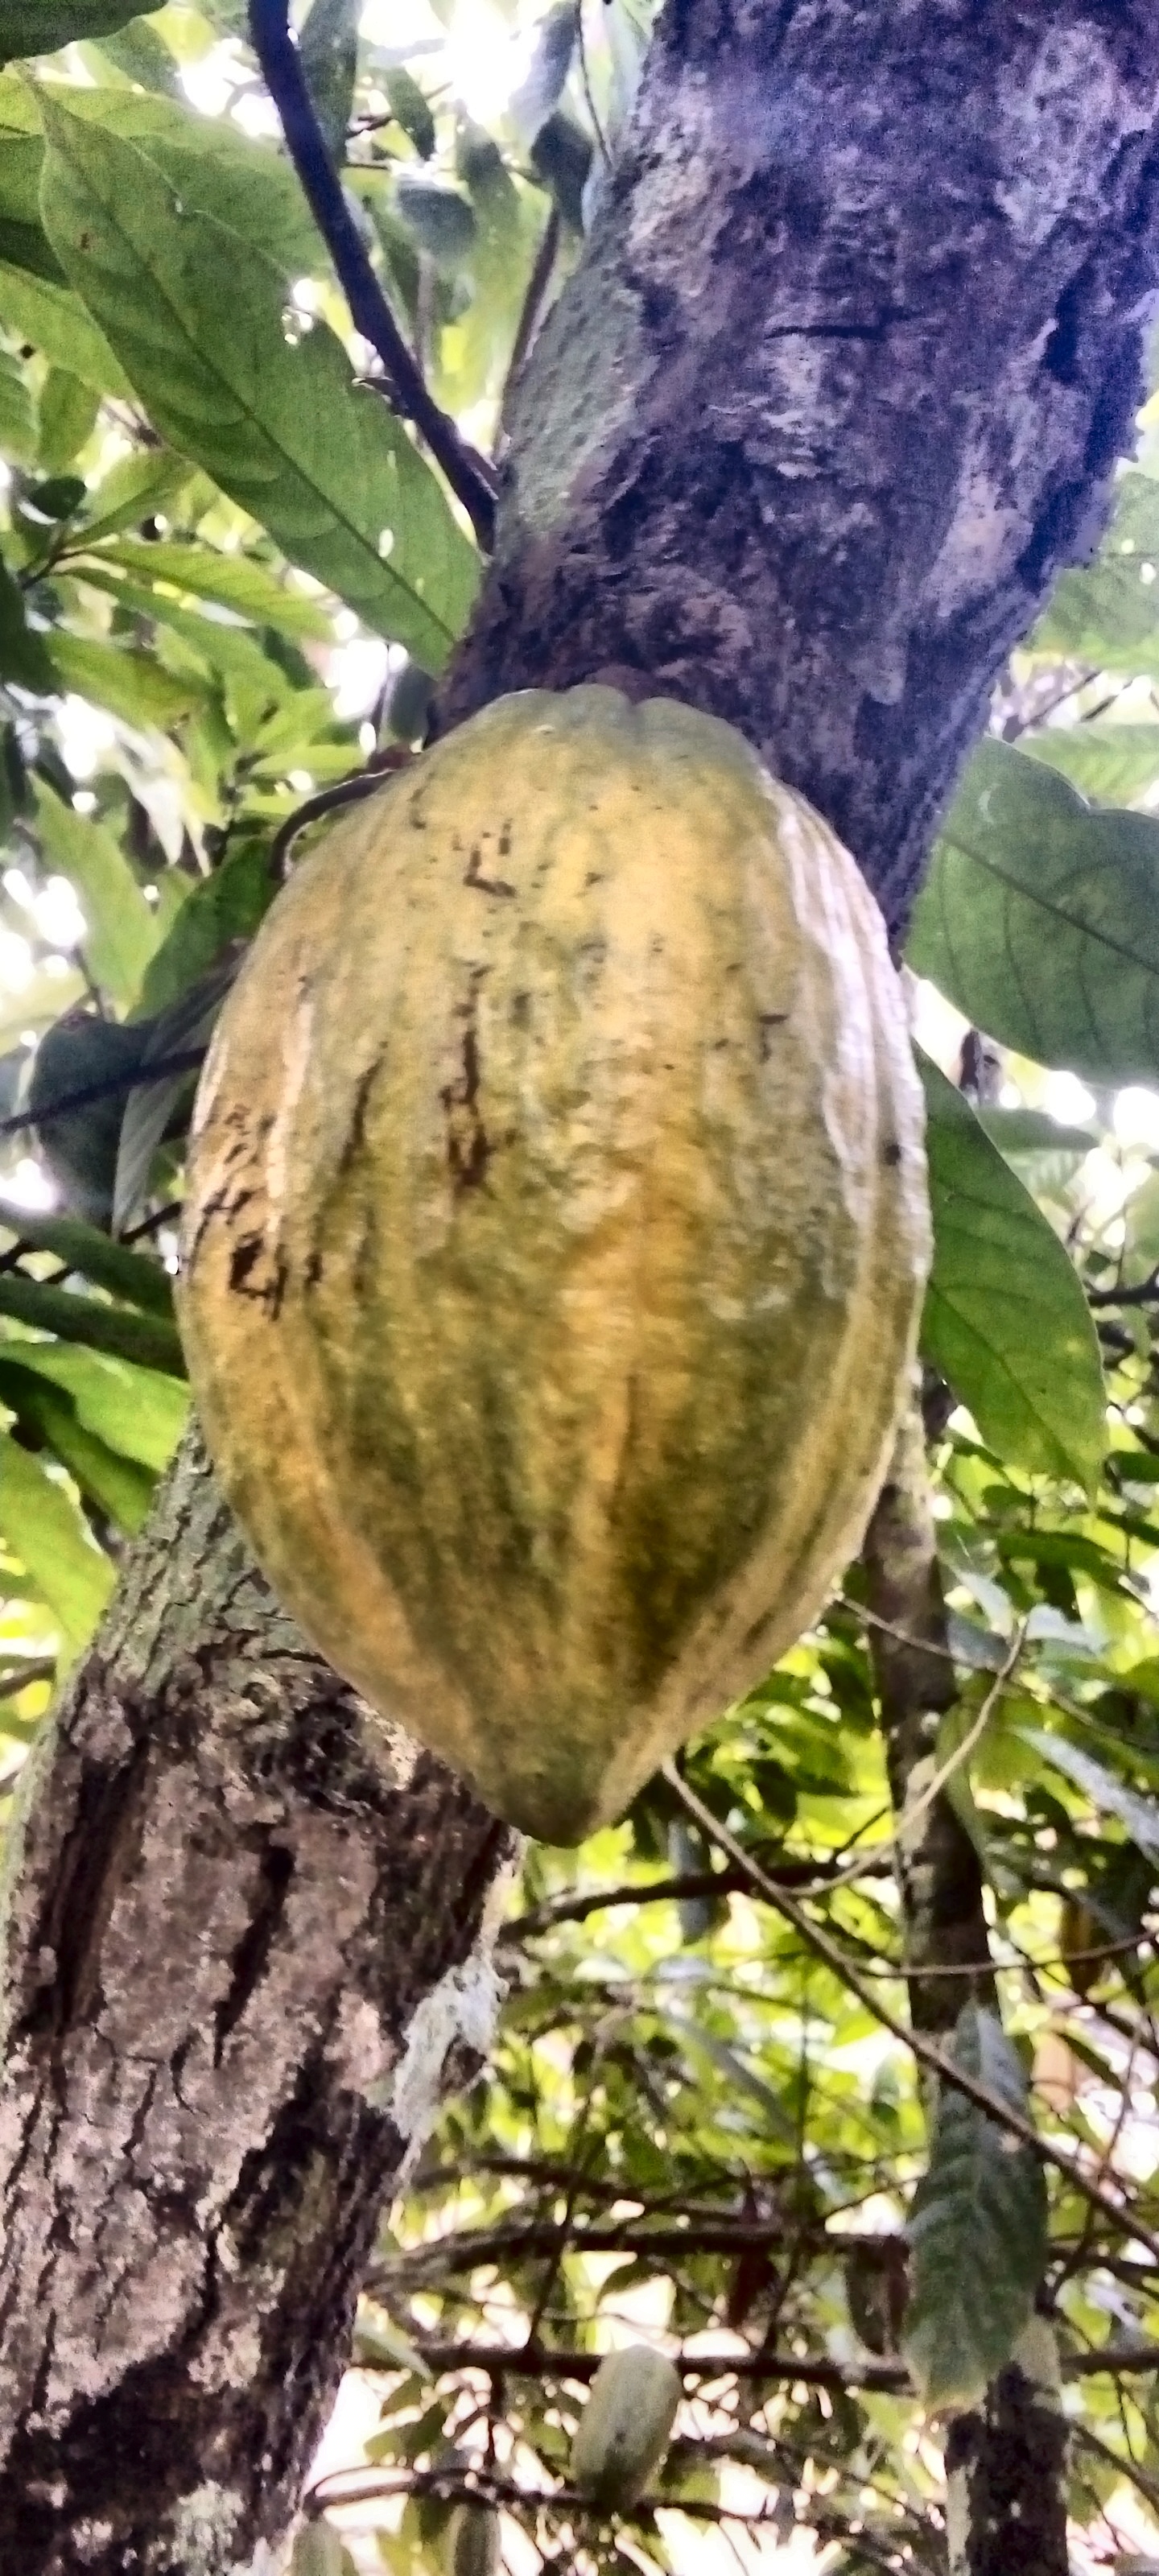
Maturity: mature
Variety: Angoleta